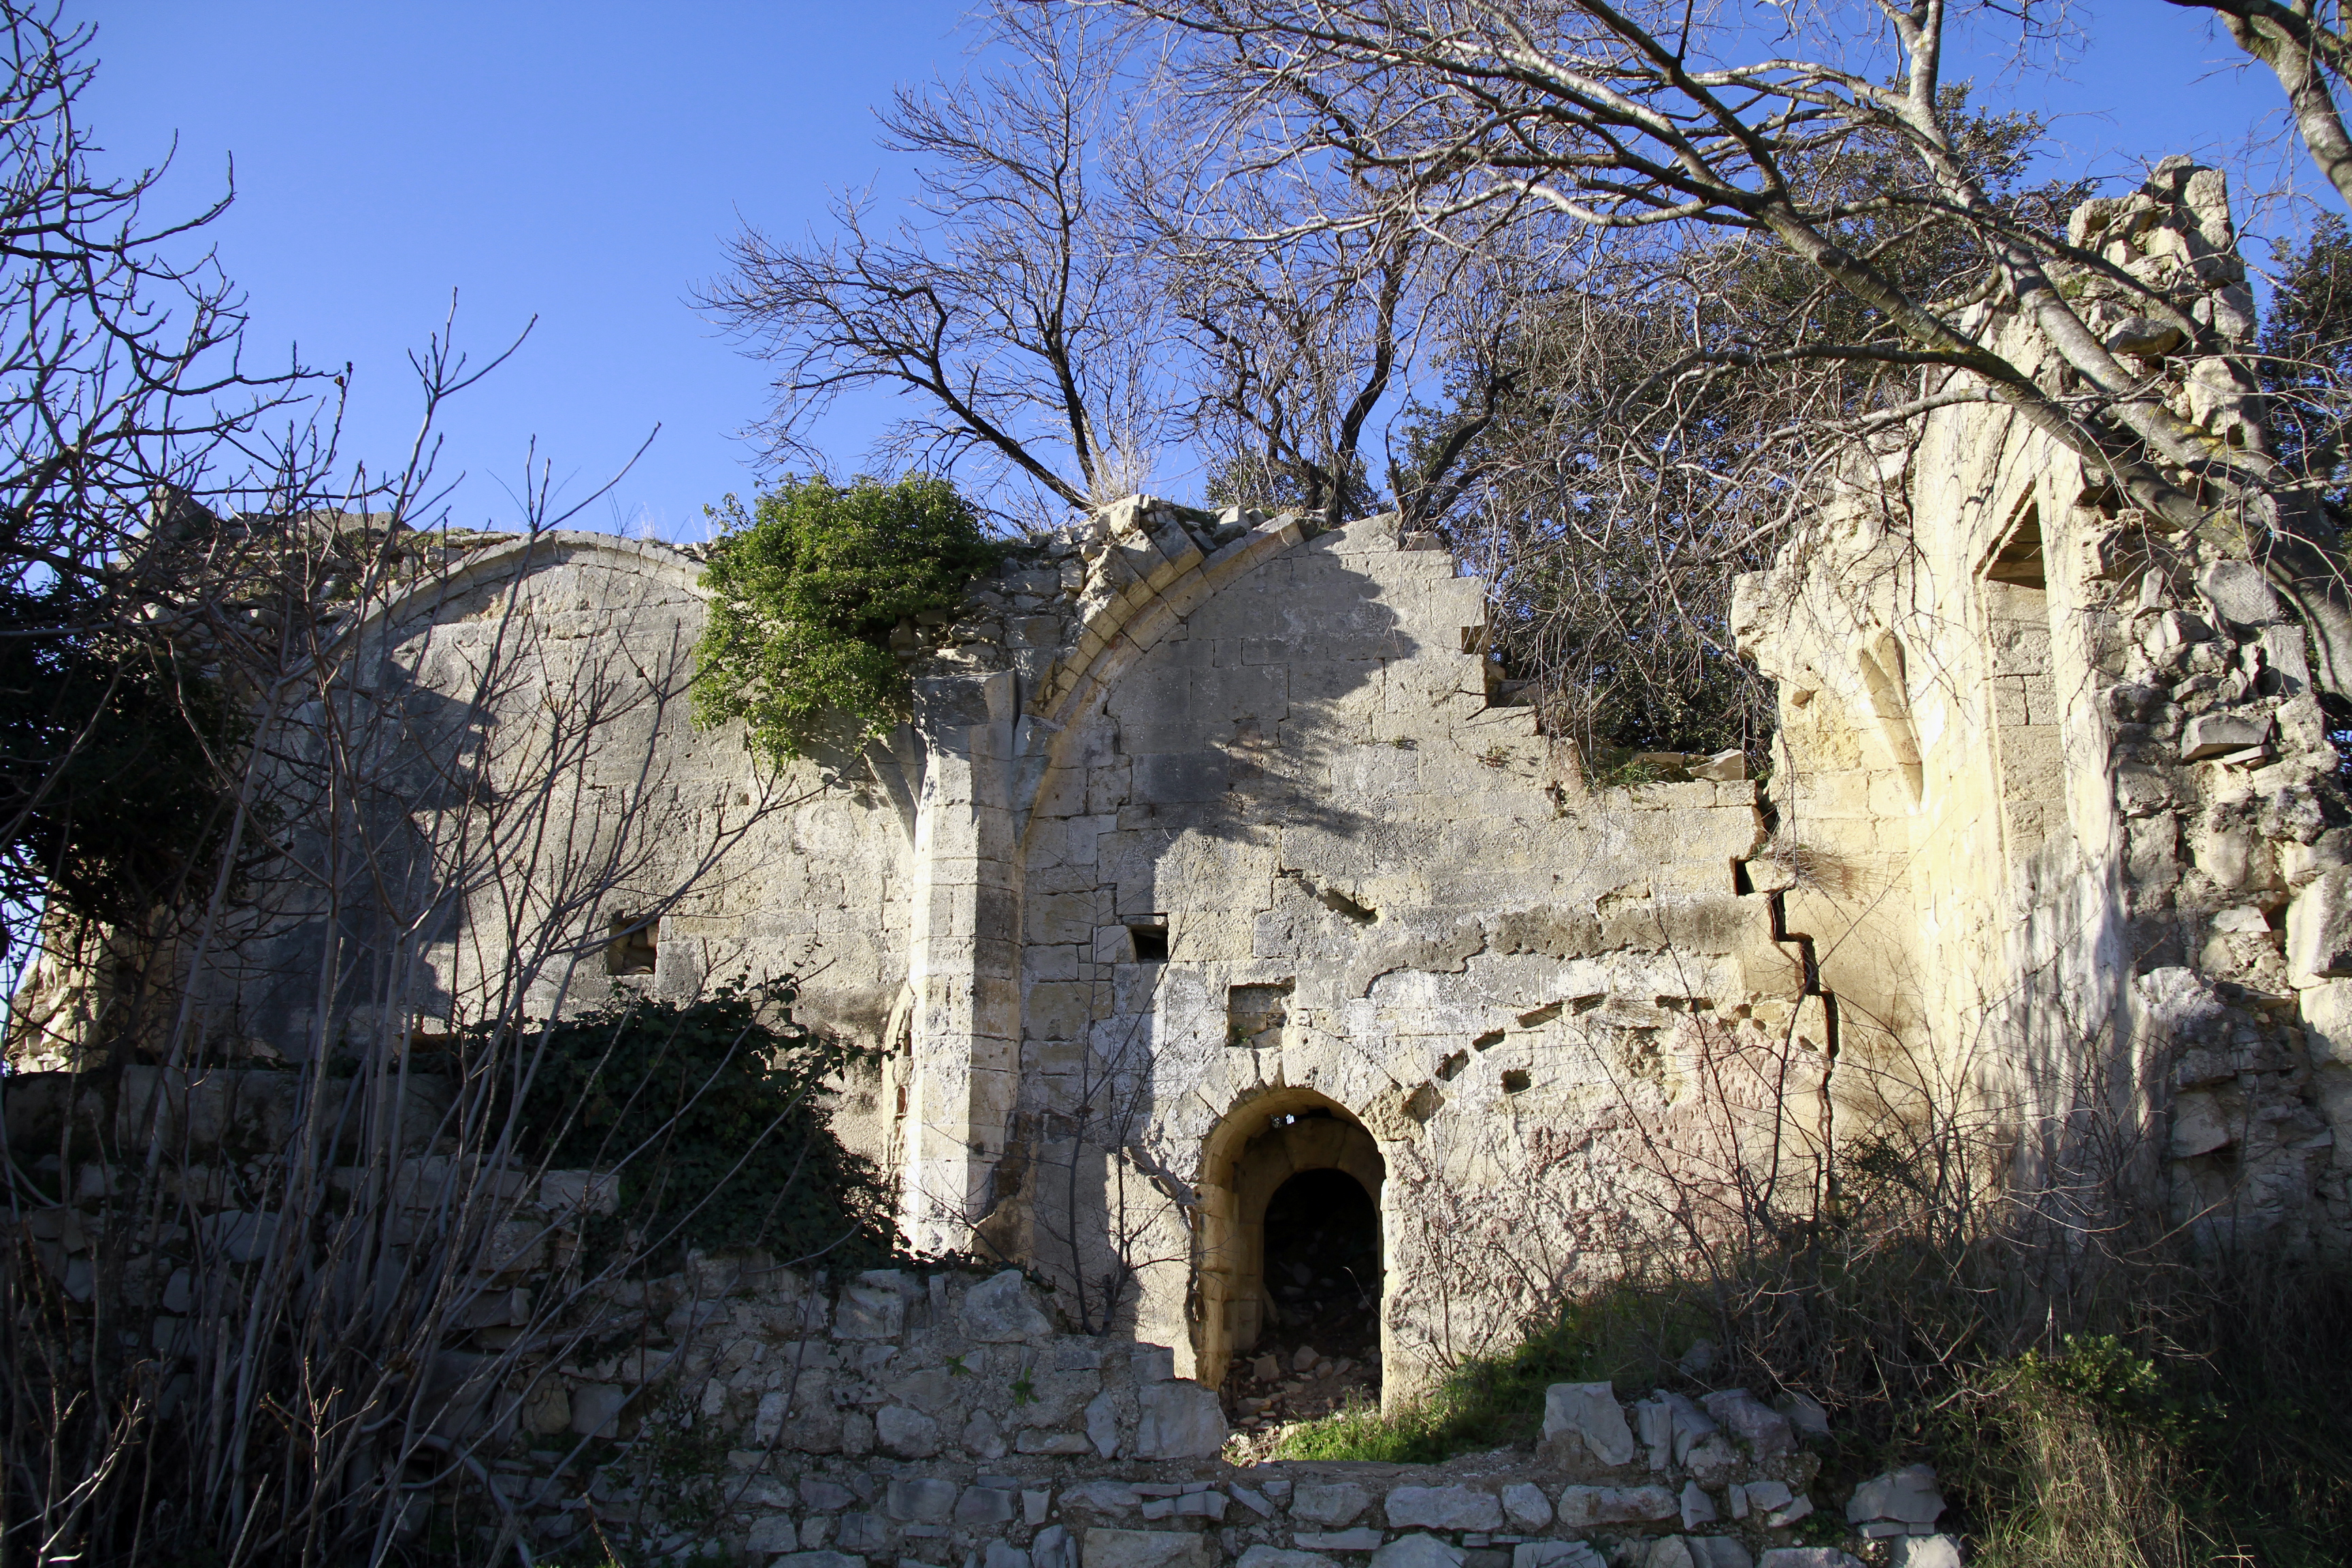
tree, rock, building, wall, formation, france, europe, arch, midi, temple, ruins, monastery, culture, mditerrane, languedocroussillon, hrault, moyenge, btisse, ruines, ferme, elevage, castries, domaine, histoire, ancient history